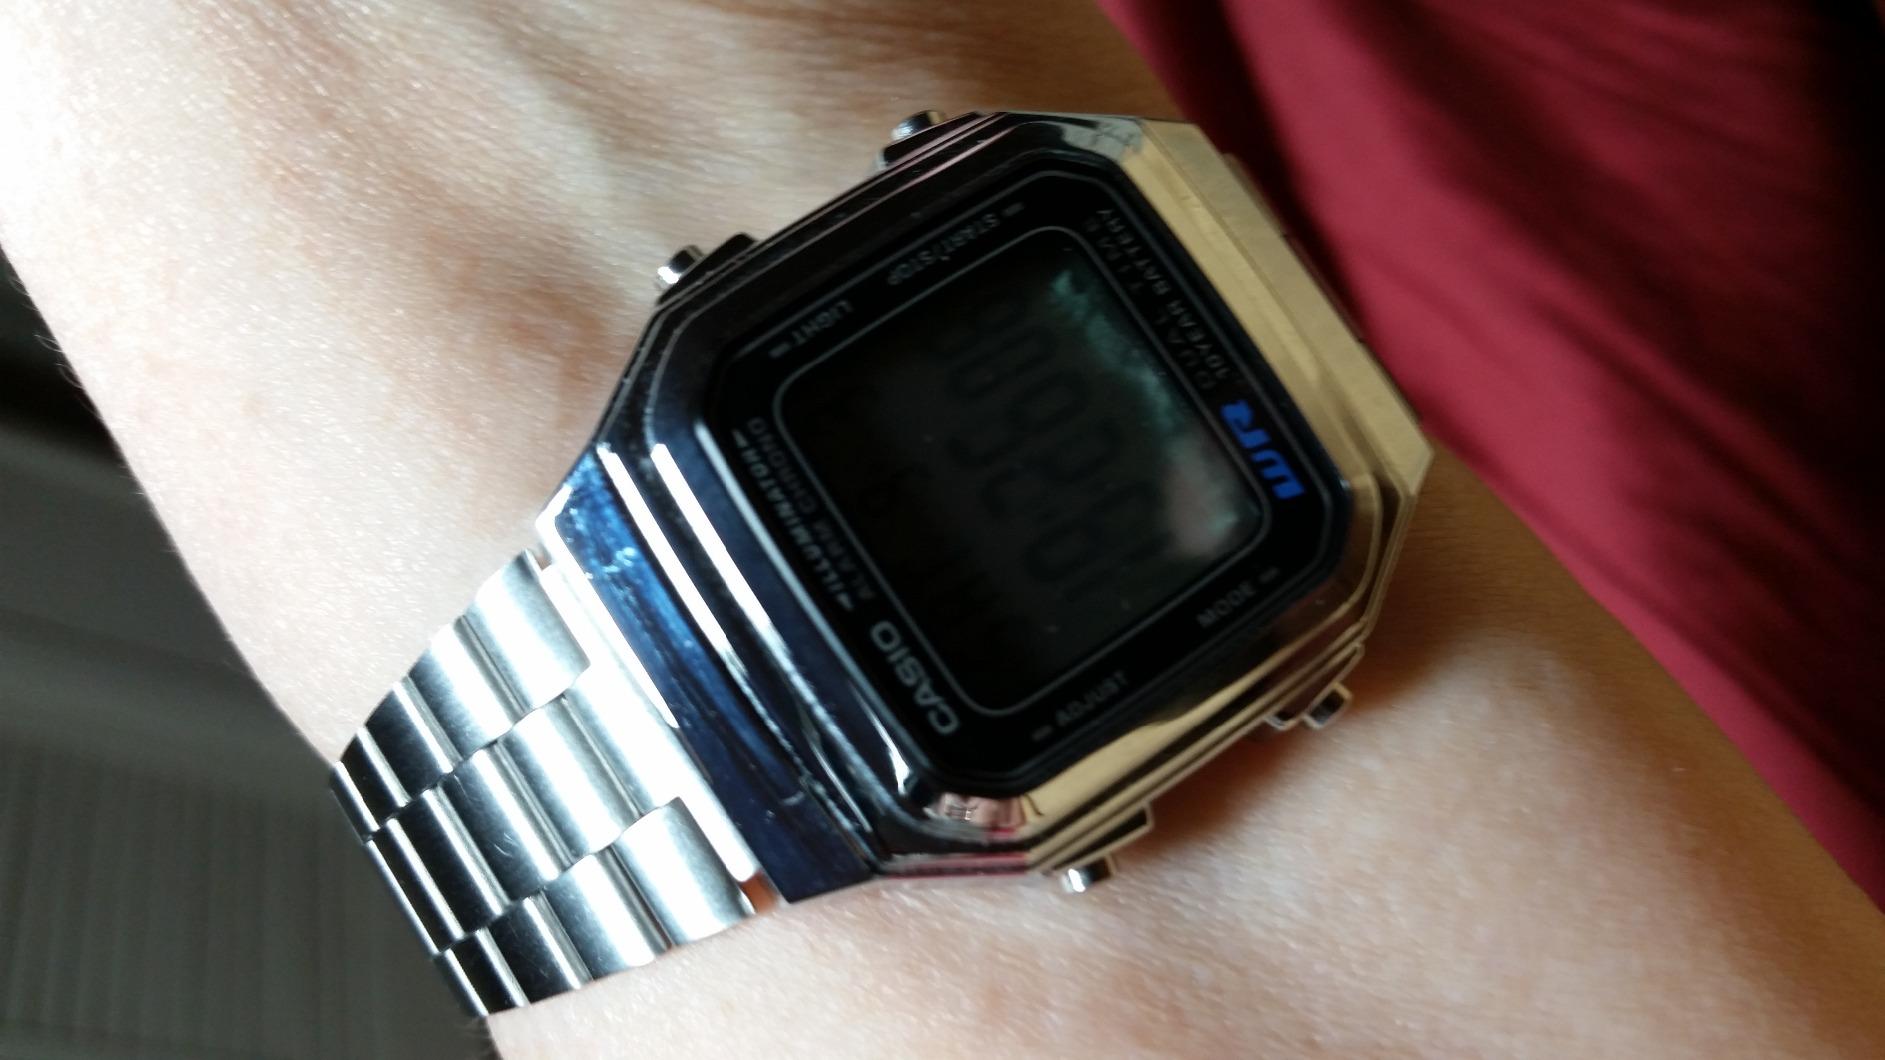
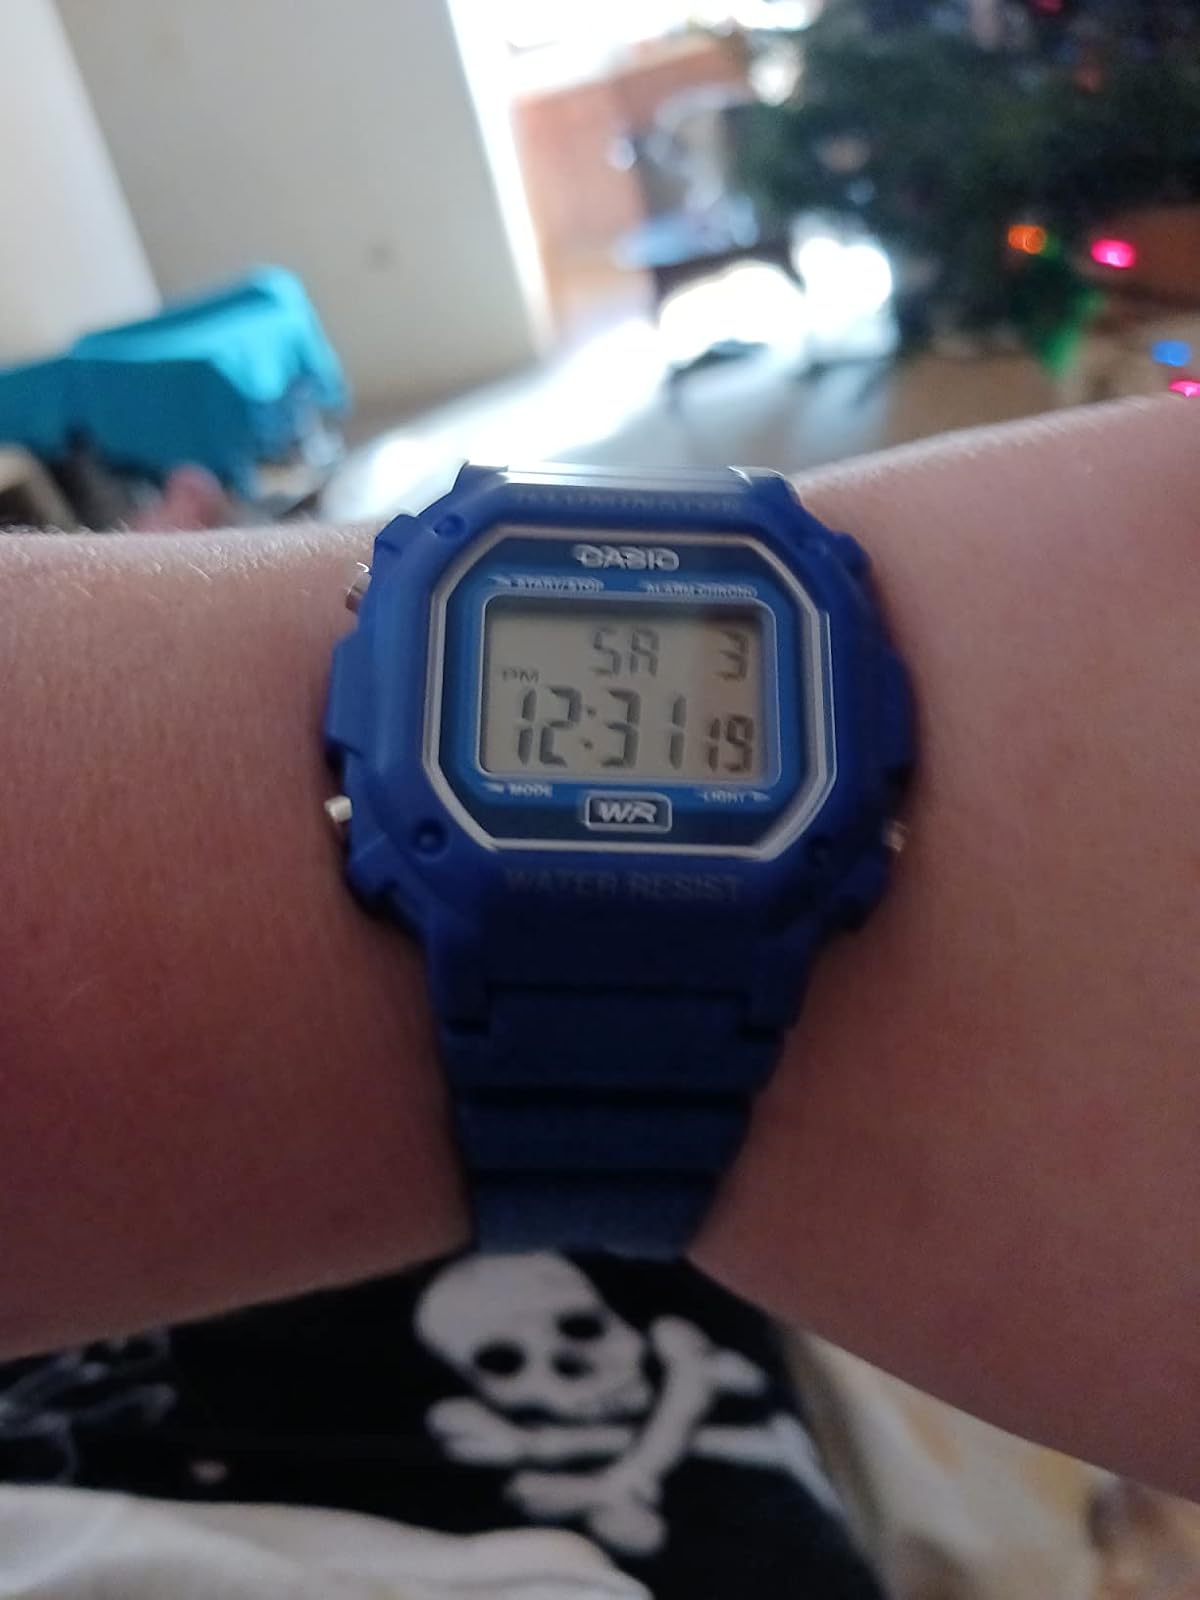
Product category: accessories_watch
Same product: no